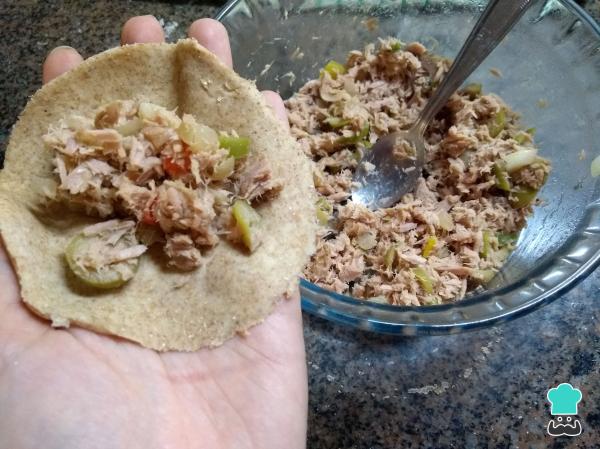
Cuando el relleno esté frío, rellena las empanadas agregando una cucharada de la preparación de atún en el centro del disco de empanada. Luego, humedece la mitad del borde para que al cerrarlas se sellen bien y no se salga el relleno.